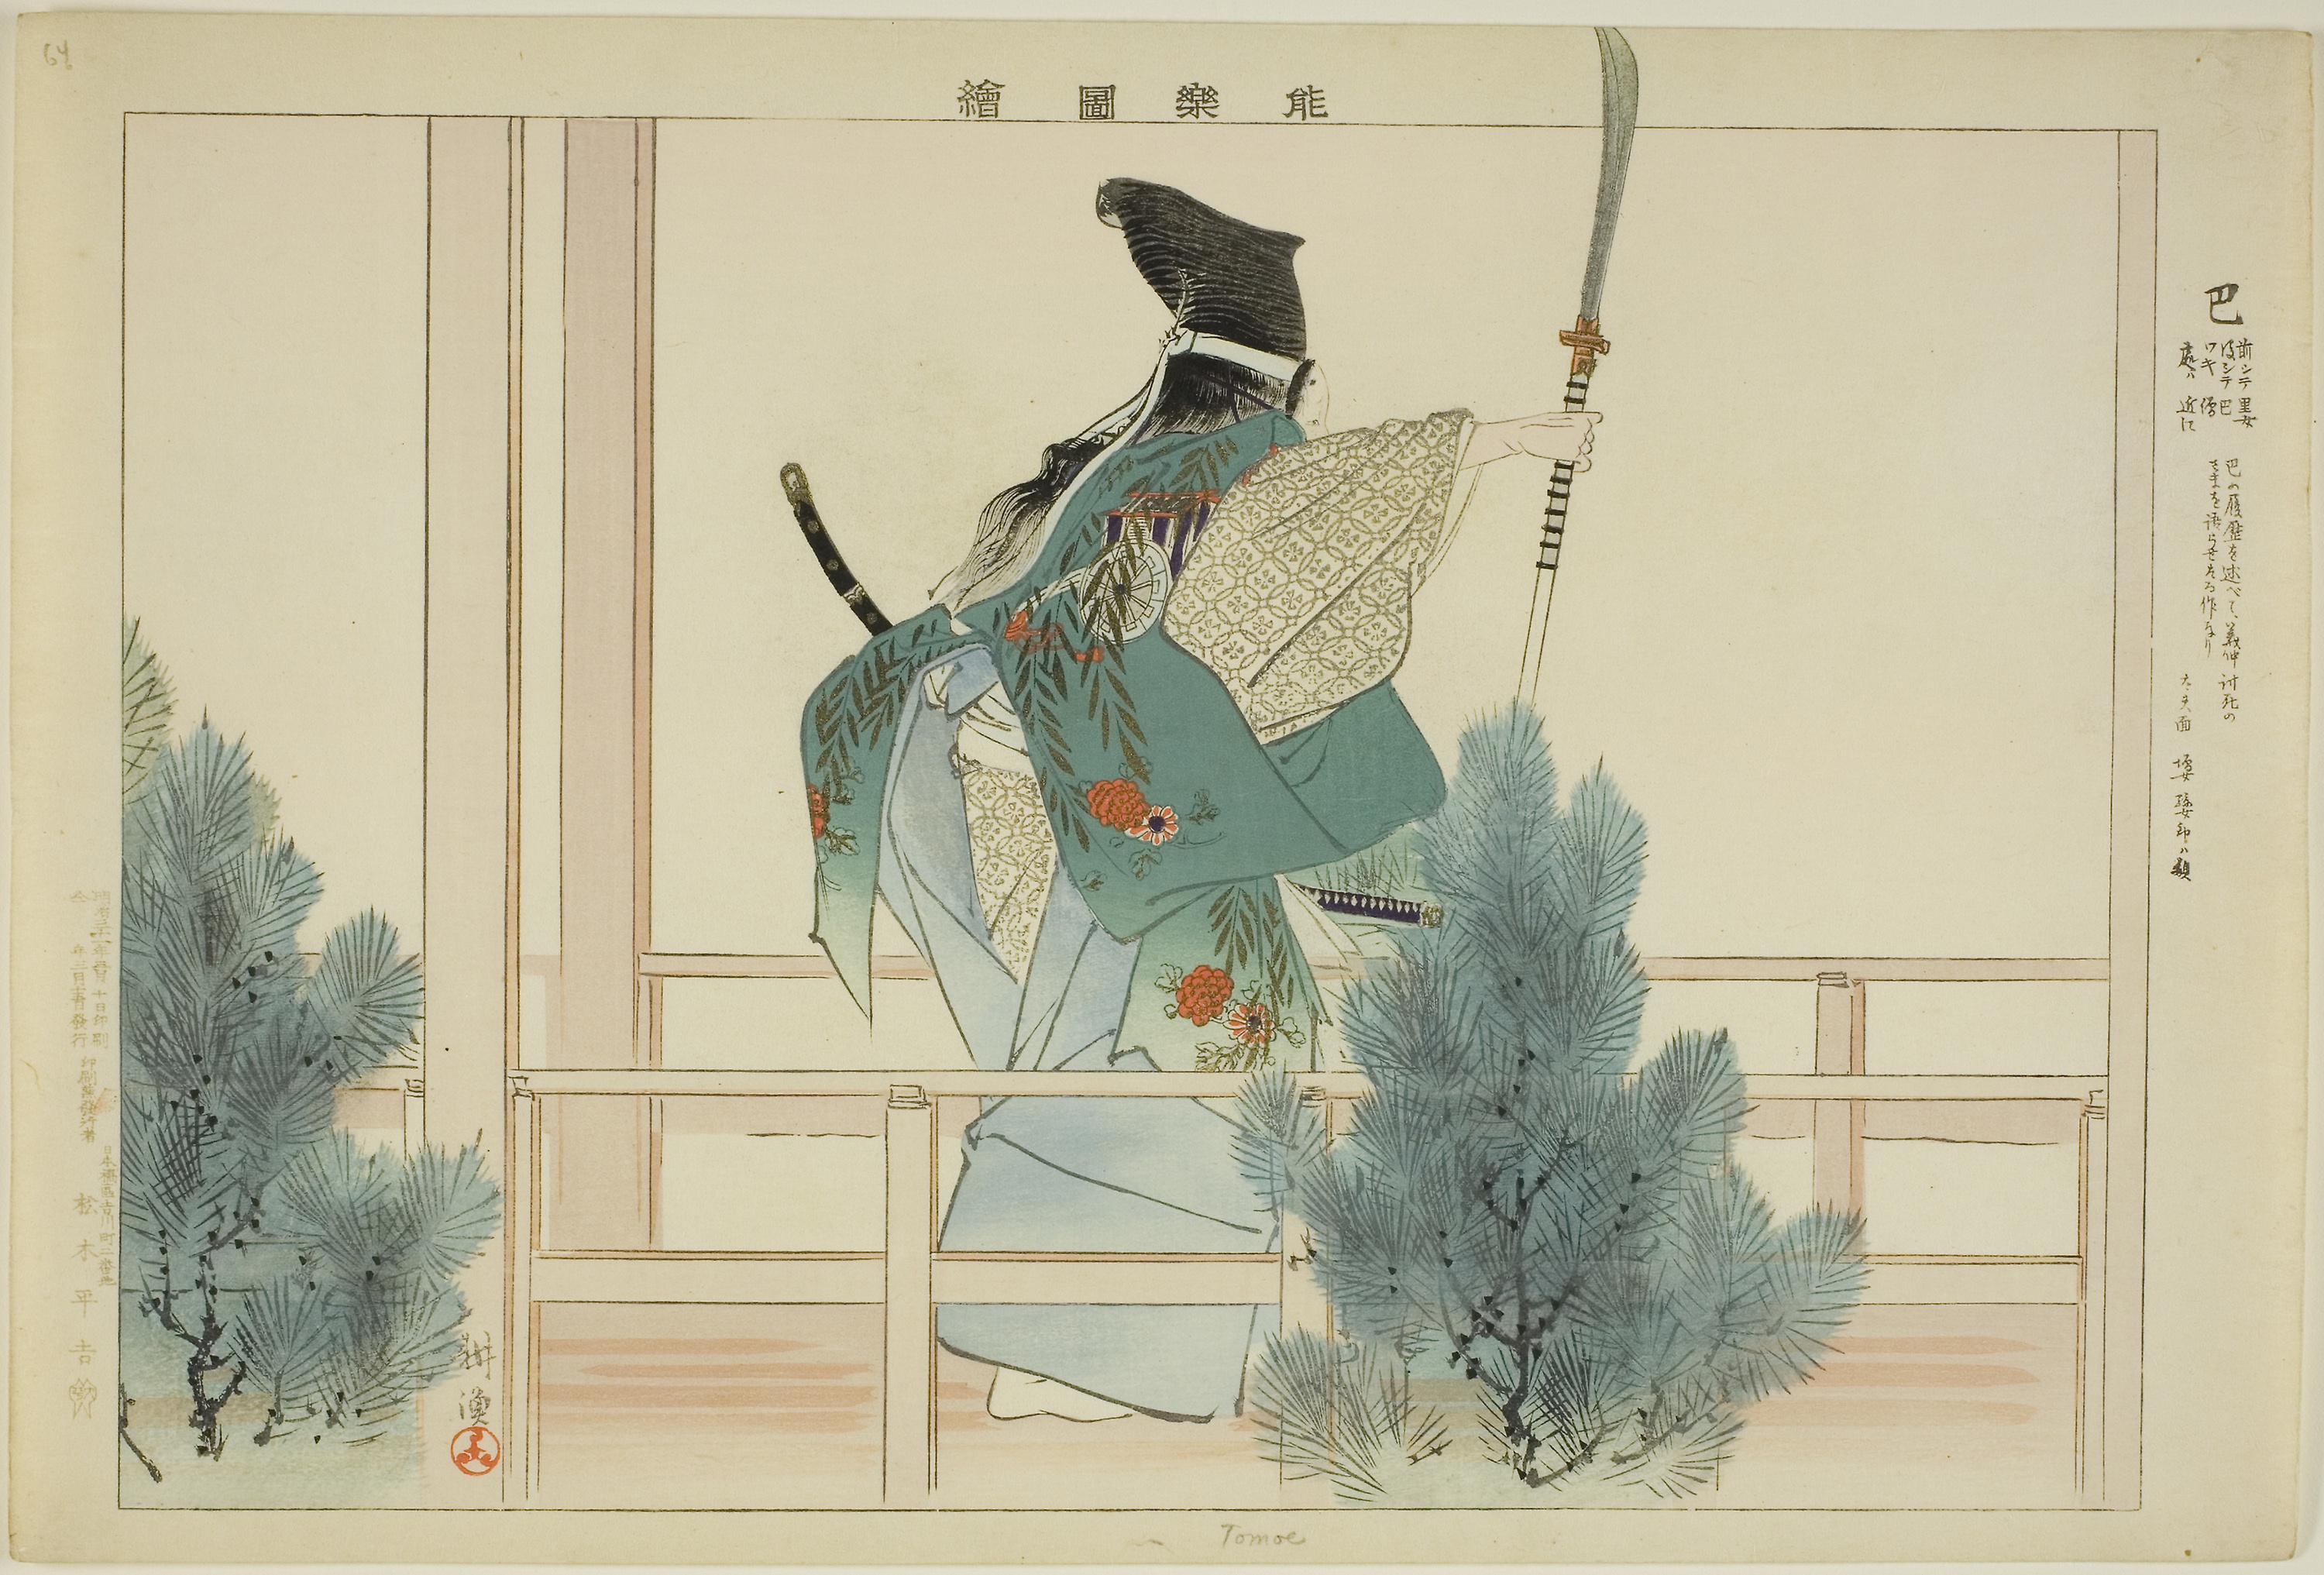
illustration, painting, art